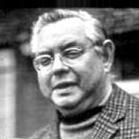
Age: 60